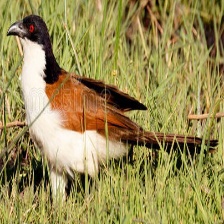
Species: COPPERY TAILED COUCAL
Scientific name: CENTROPUS CUPREICAUDUS